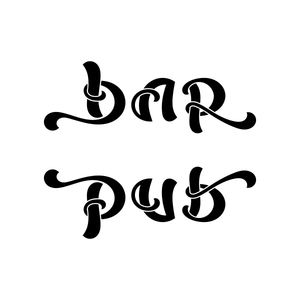
Ambigramme bar / pub. Symétrie miroir (d'axe horizontal). Dansk: Ambigram bar / pub. Spejlsymmetri (vandret akse).